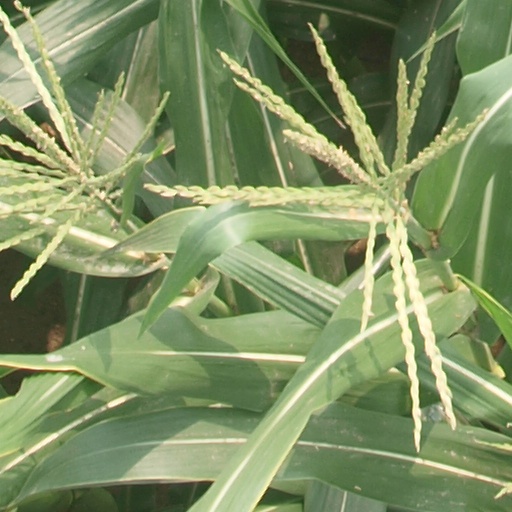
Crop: maize; corn